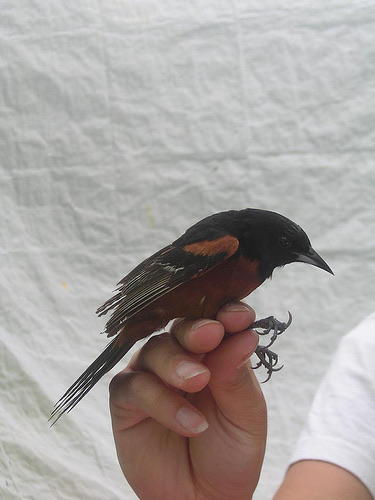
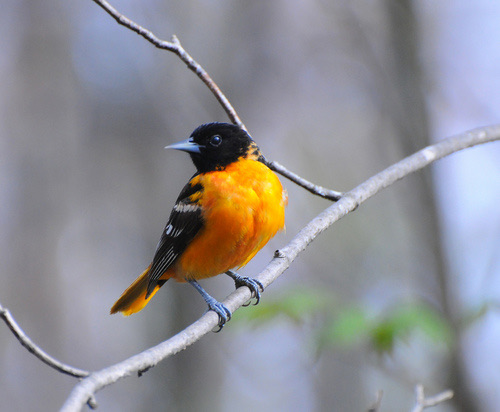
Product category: misc
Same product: yes